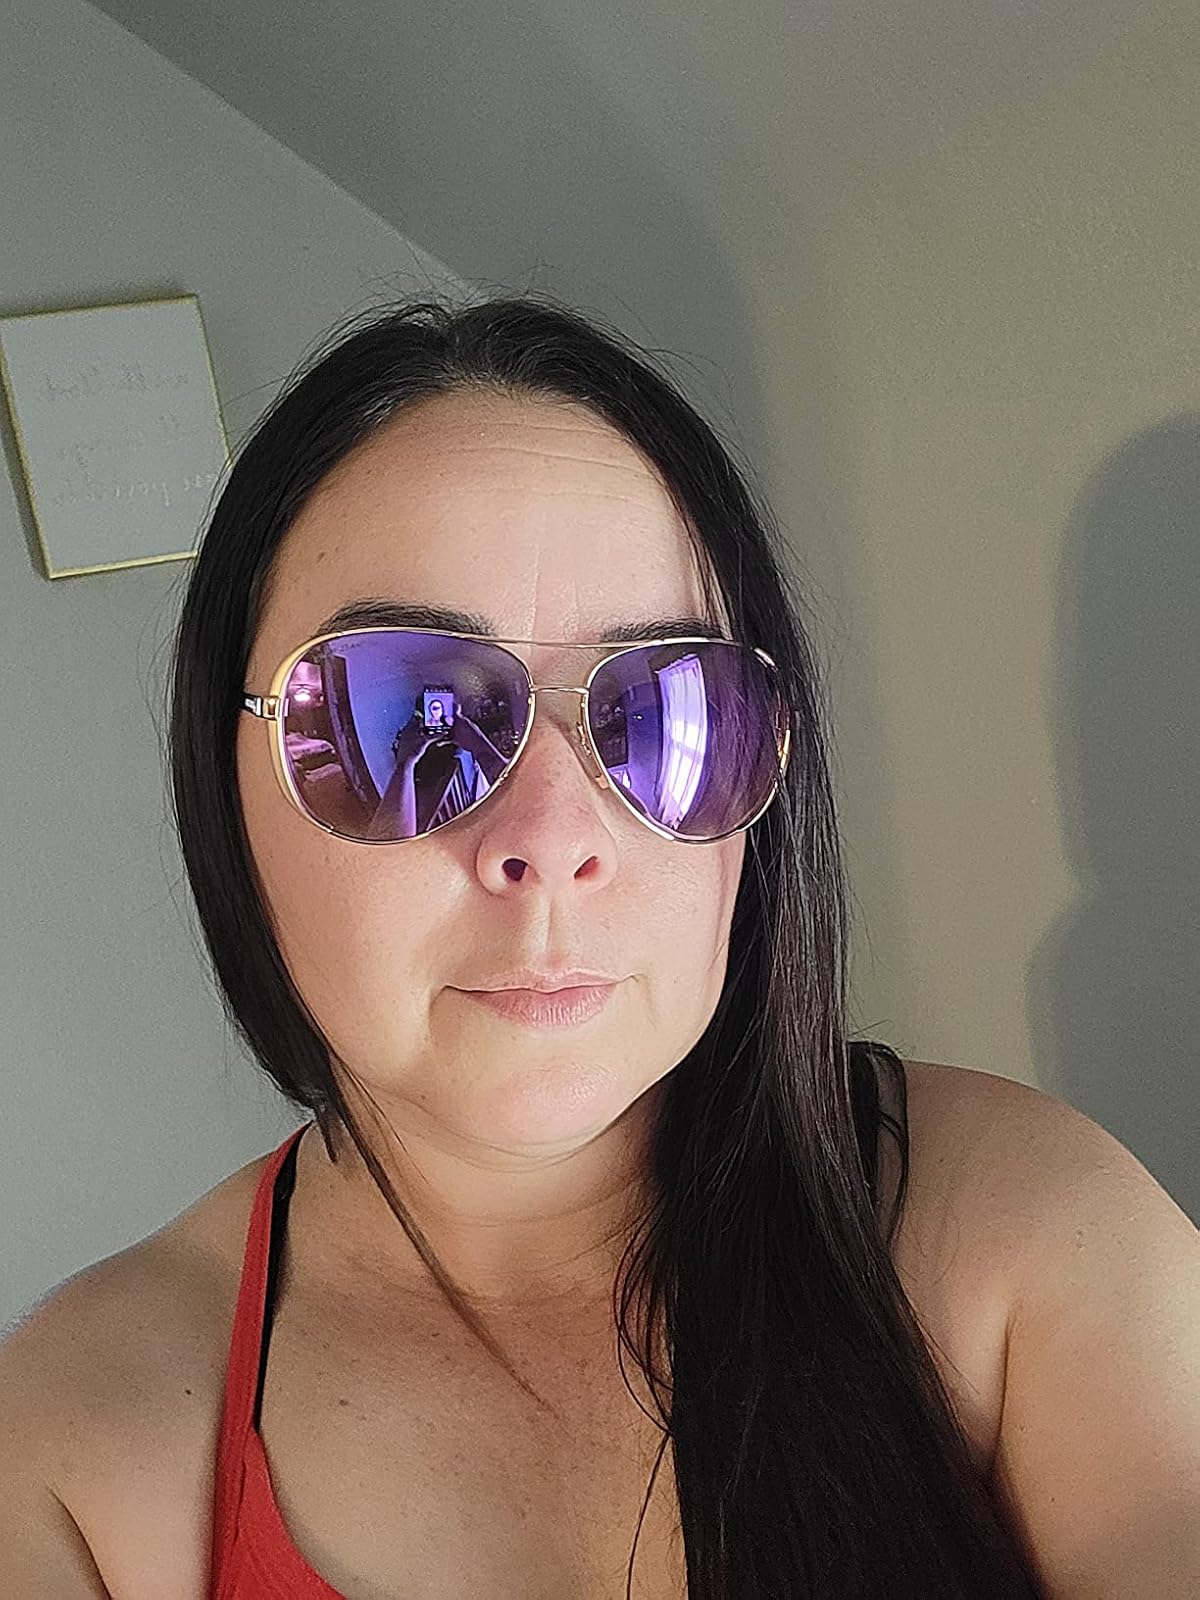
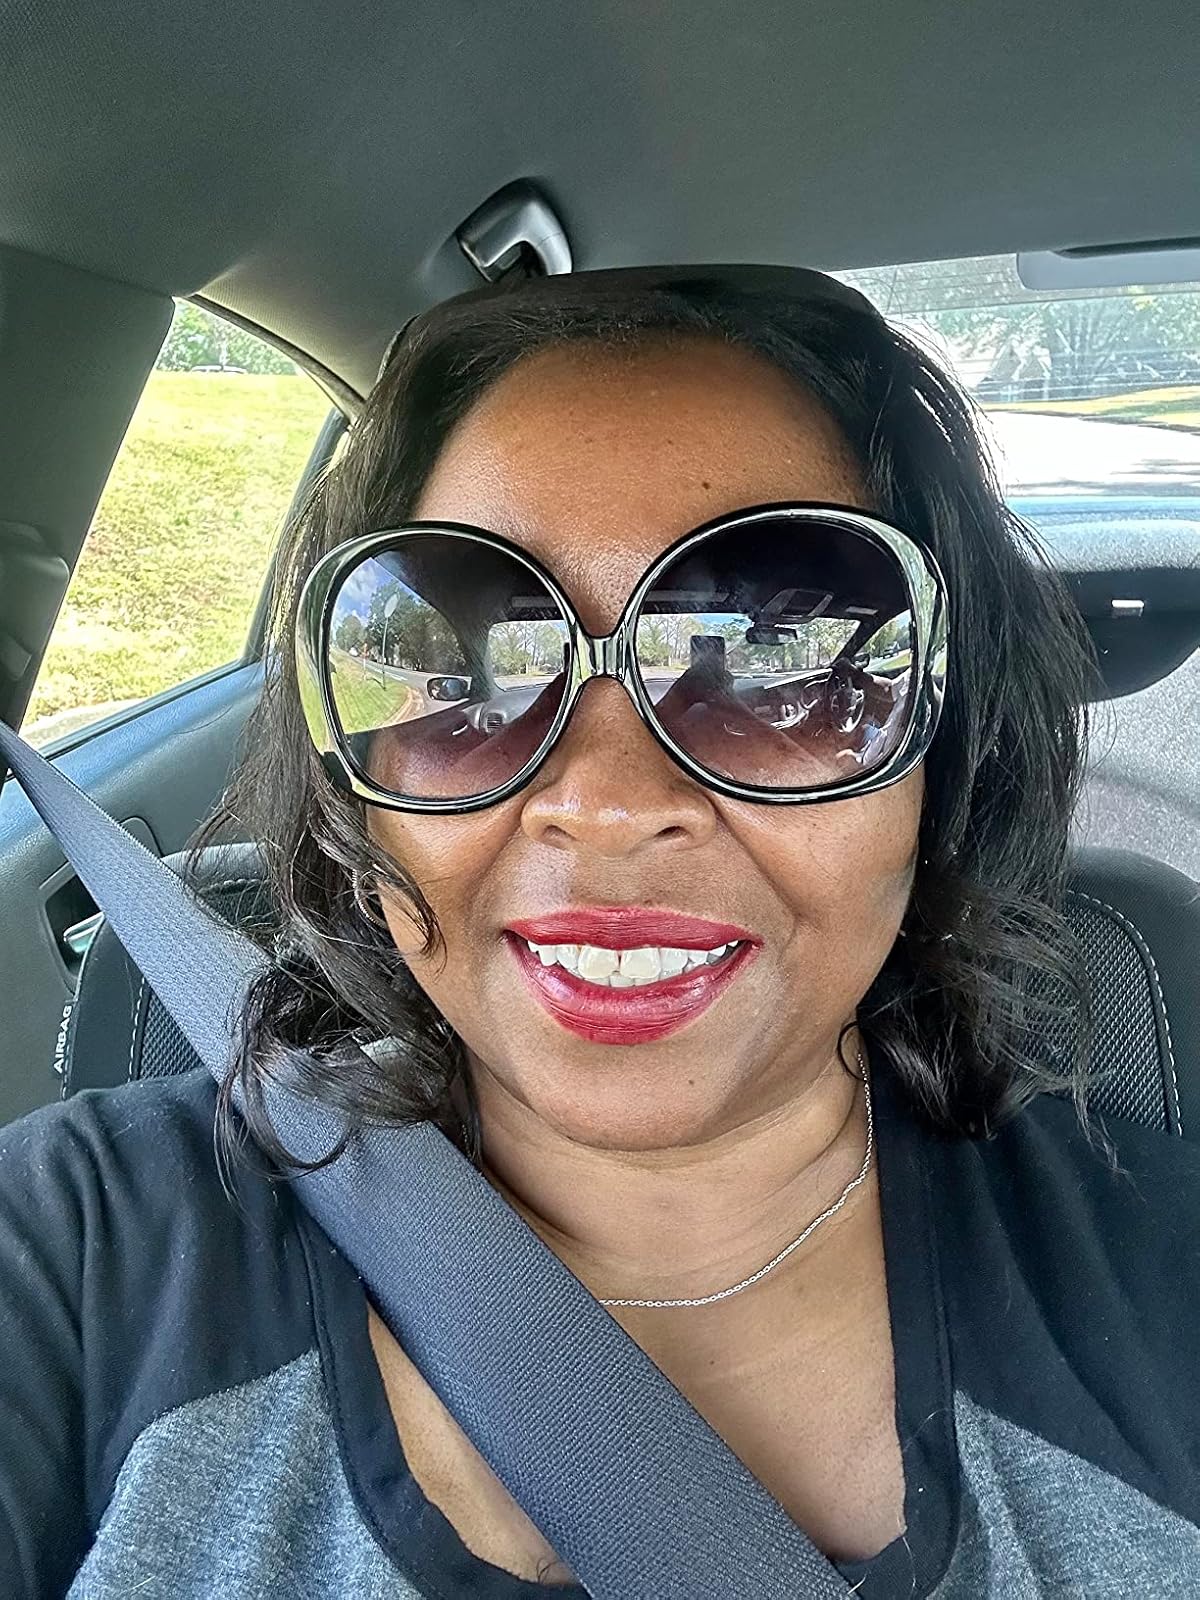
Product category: accessories_sunglasses
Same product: no